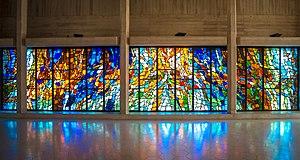
Henry Haig était un artiste spécialiste du verre et sculpteur britannique.